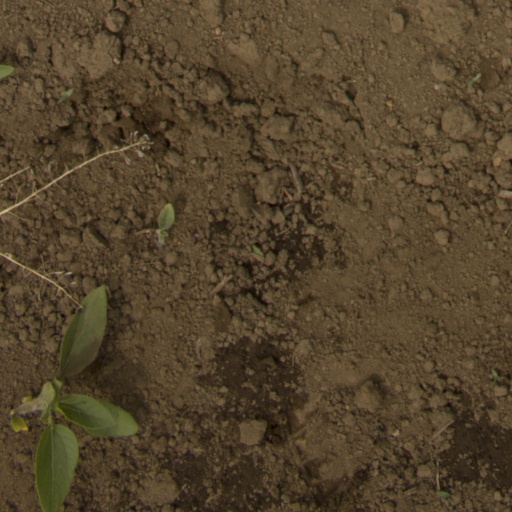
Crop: Jerusalem artichoke